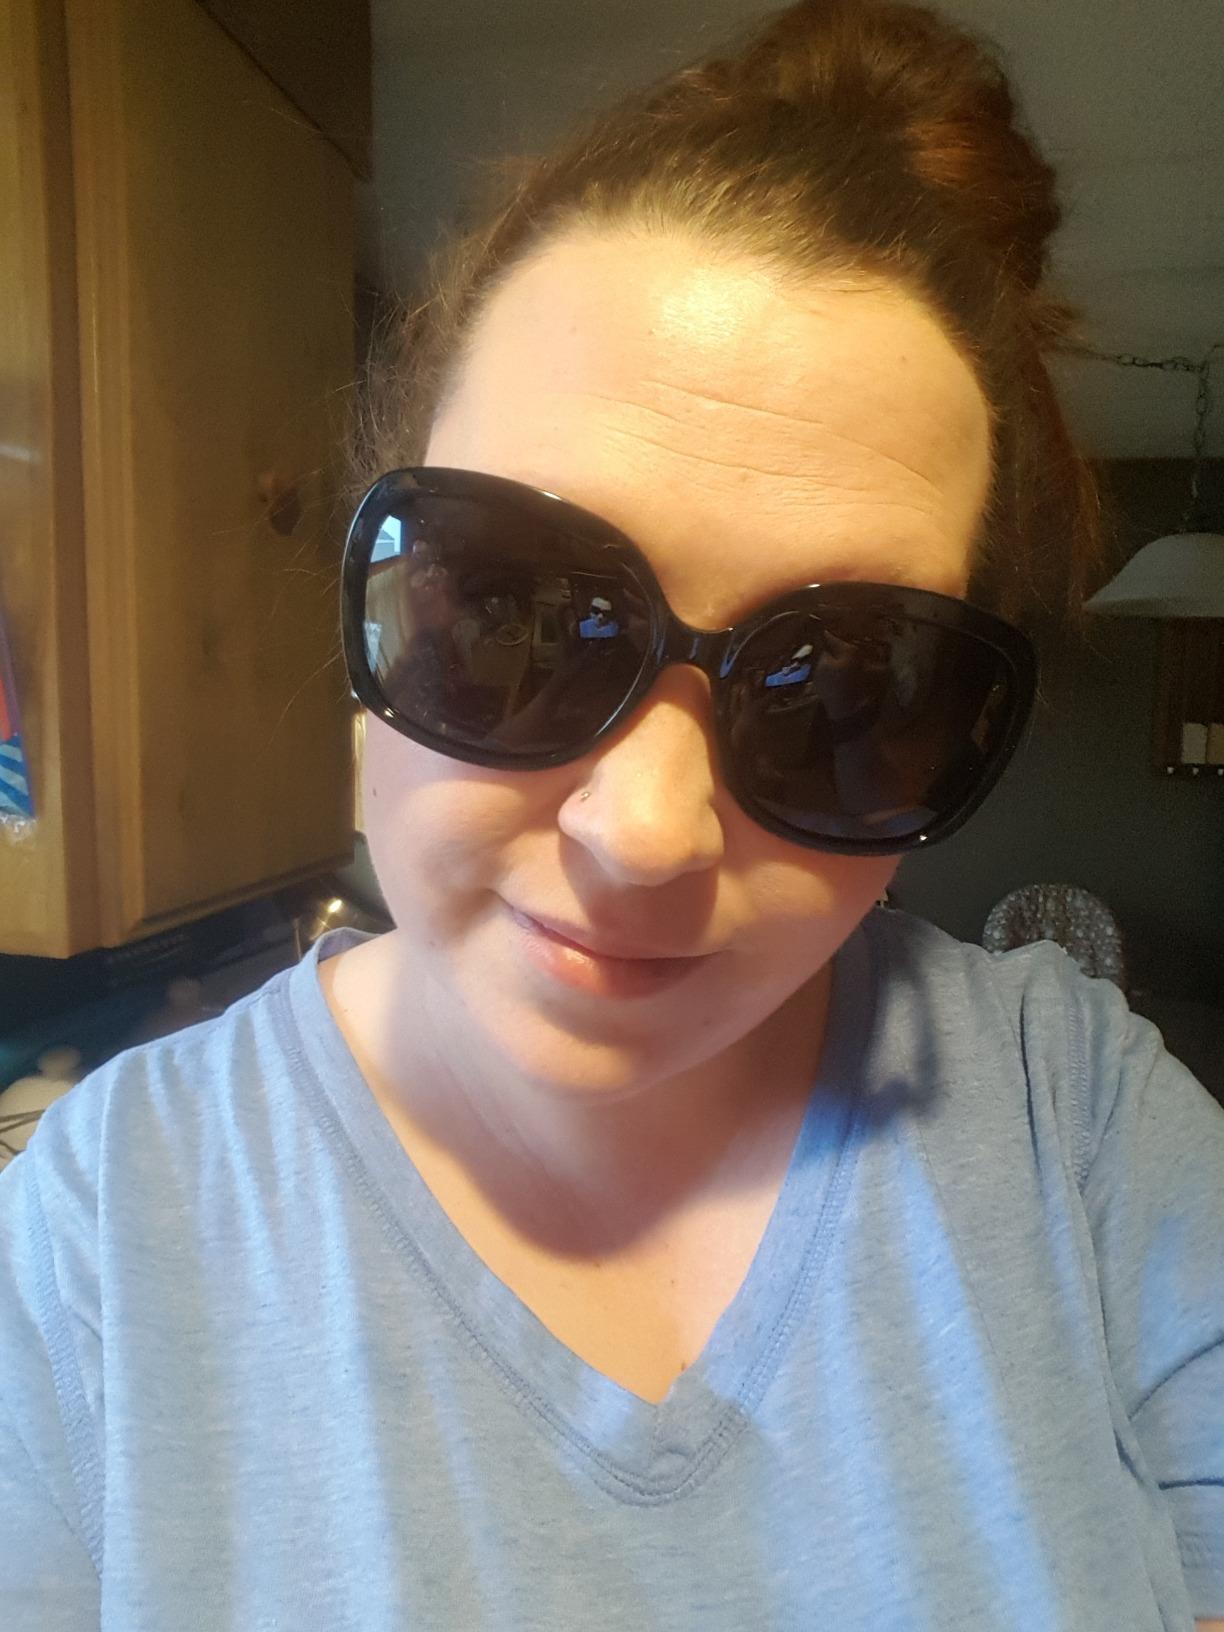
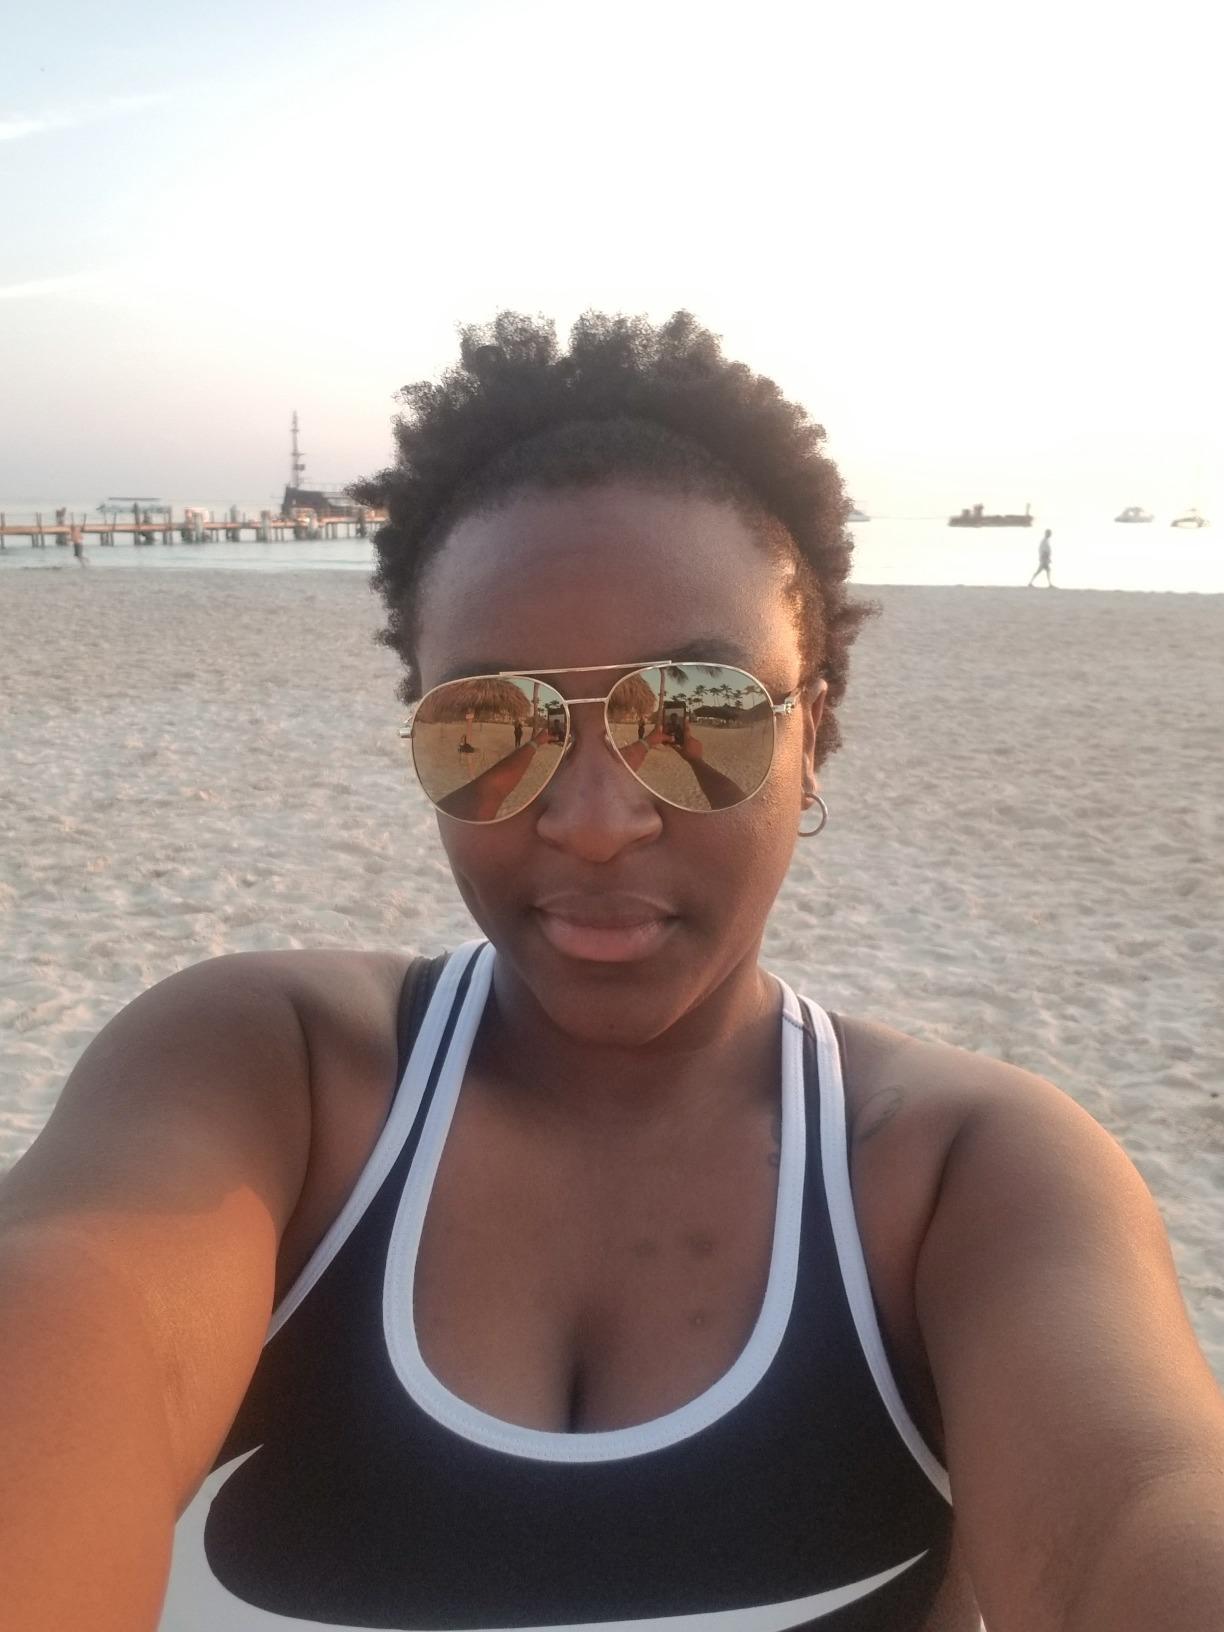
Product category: accessories_sunglasses
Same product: no